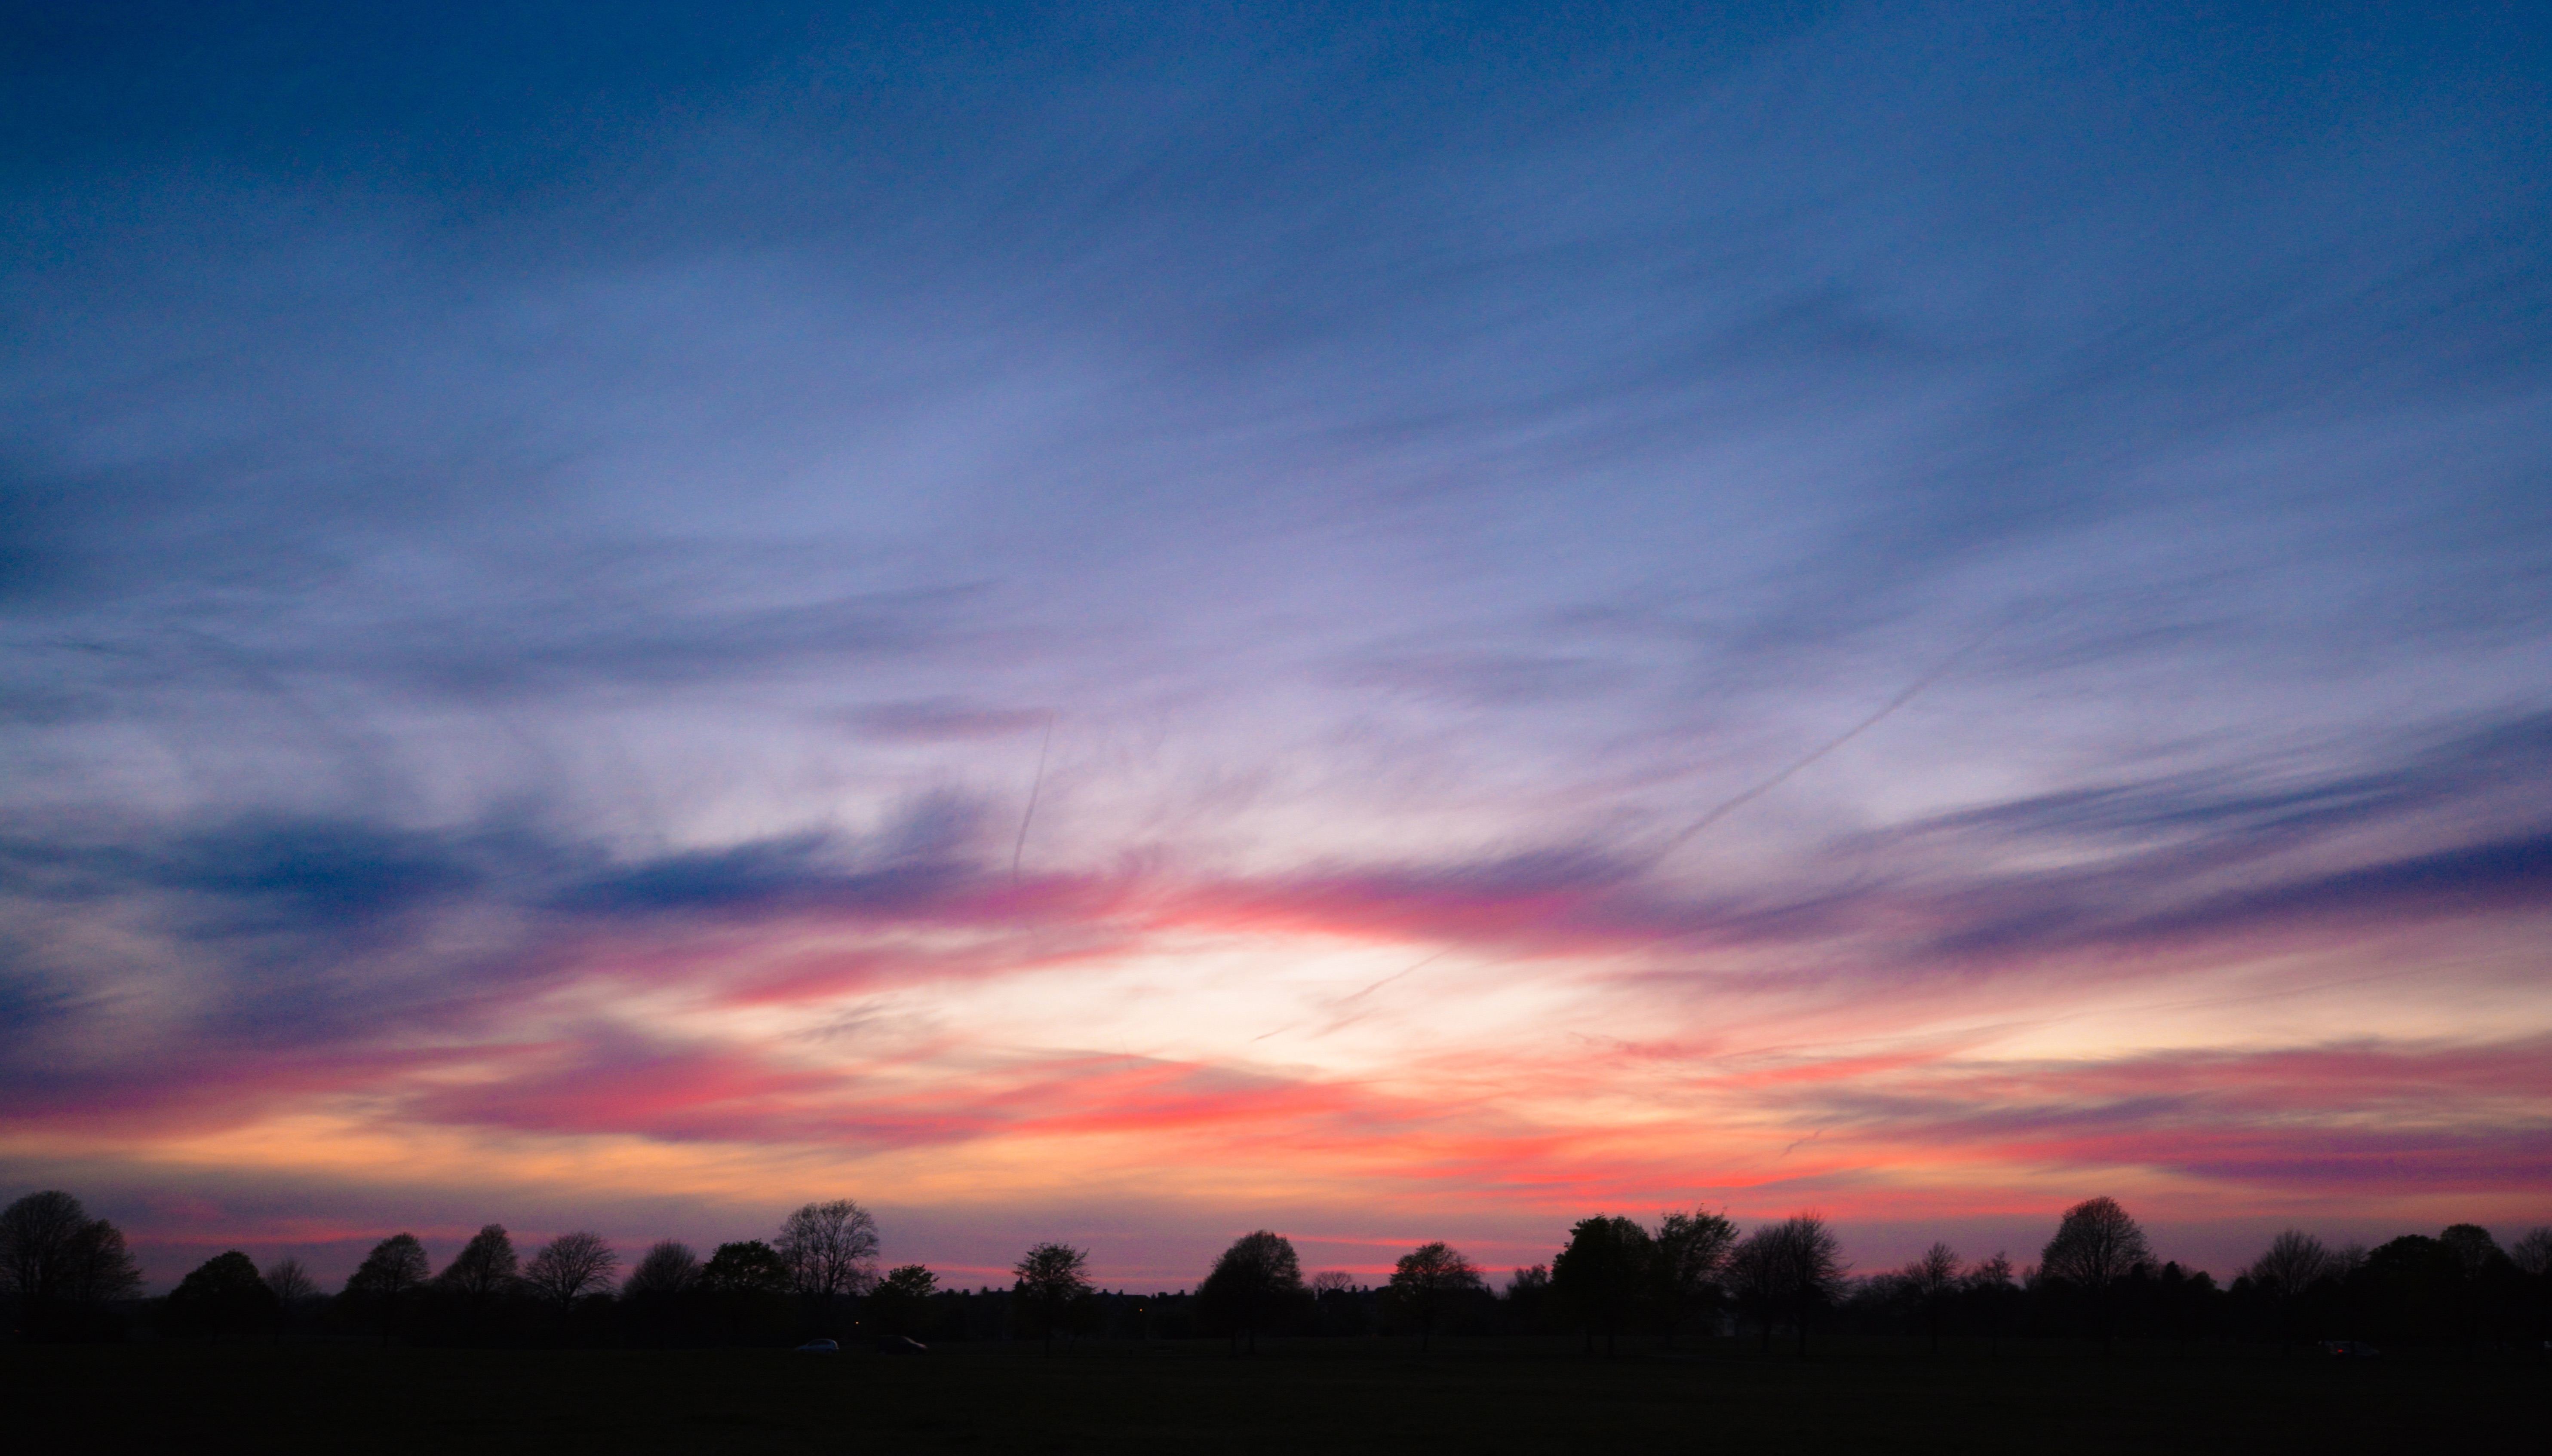
horizon, cloud, sky, sunrise, sunset, field, prairie, morning, dawn, atmosphere, dusk, evening, plain, afterglow, red sky at morning